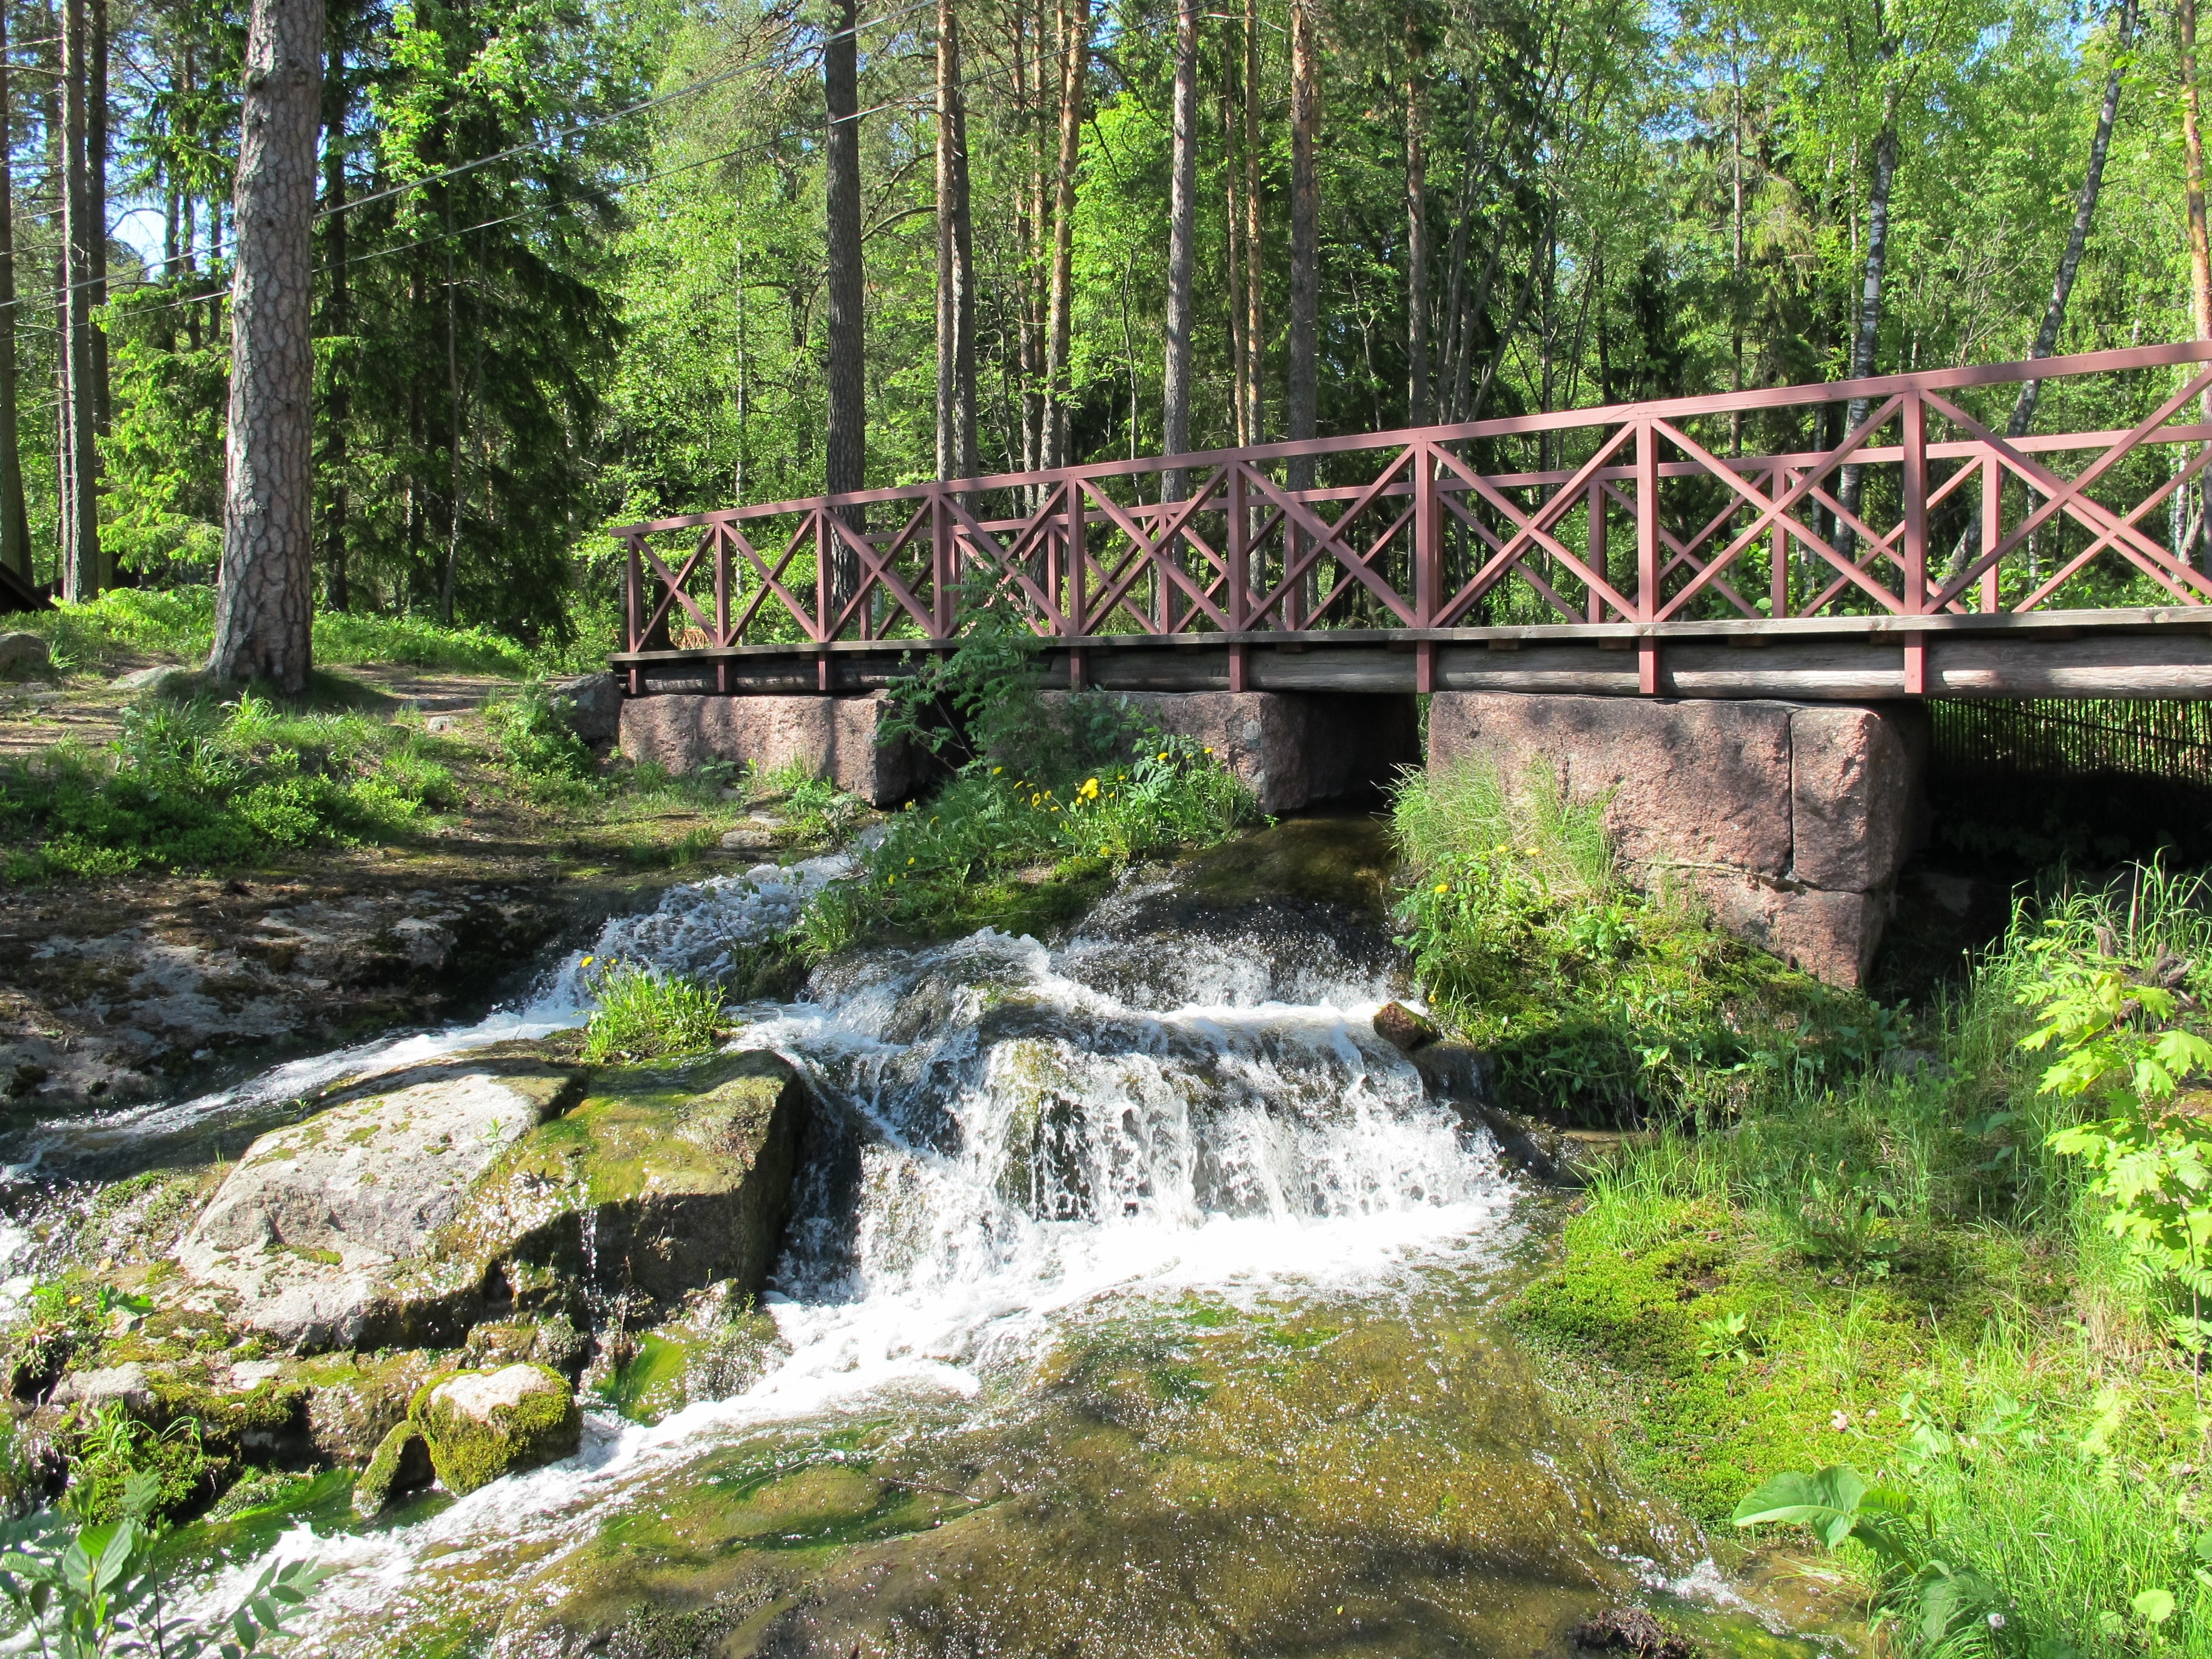
bridge, river, stream, eagle, waterway, rainforest, woodland, watercourse, finnish, nature reserve, state park, langinkoski, nonbuilding structure